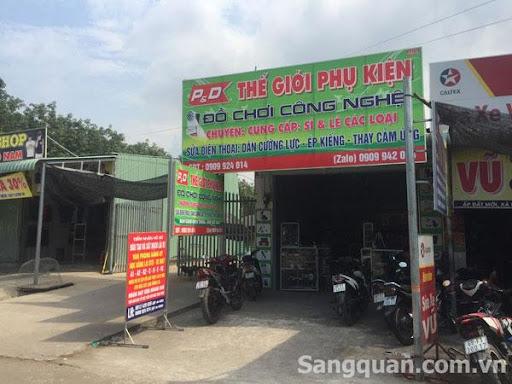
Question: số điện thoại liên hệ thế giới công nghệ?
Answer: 0909924014